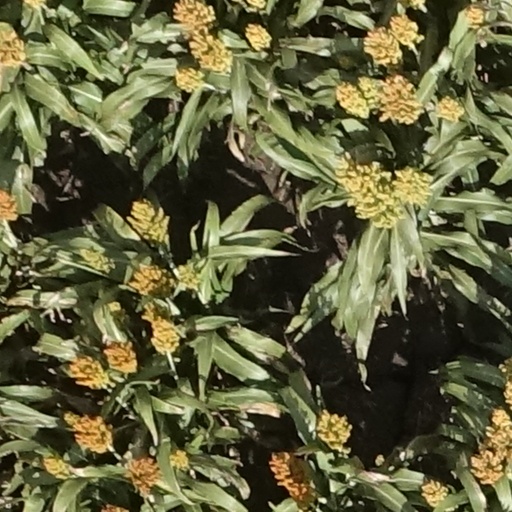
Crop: sorghum